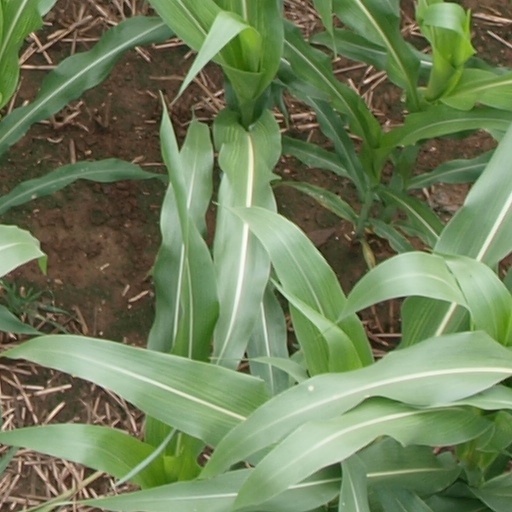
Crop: maize; corn